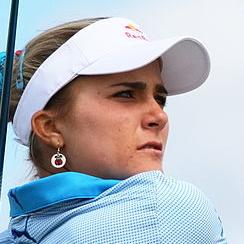
Age: 17